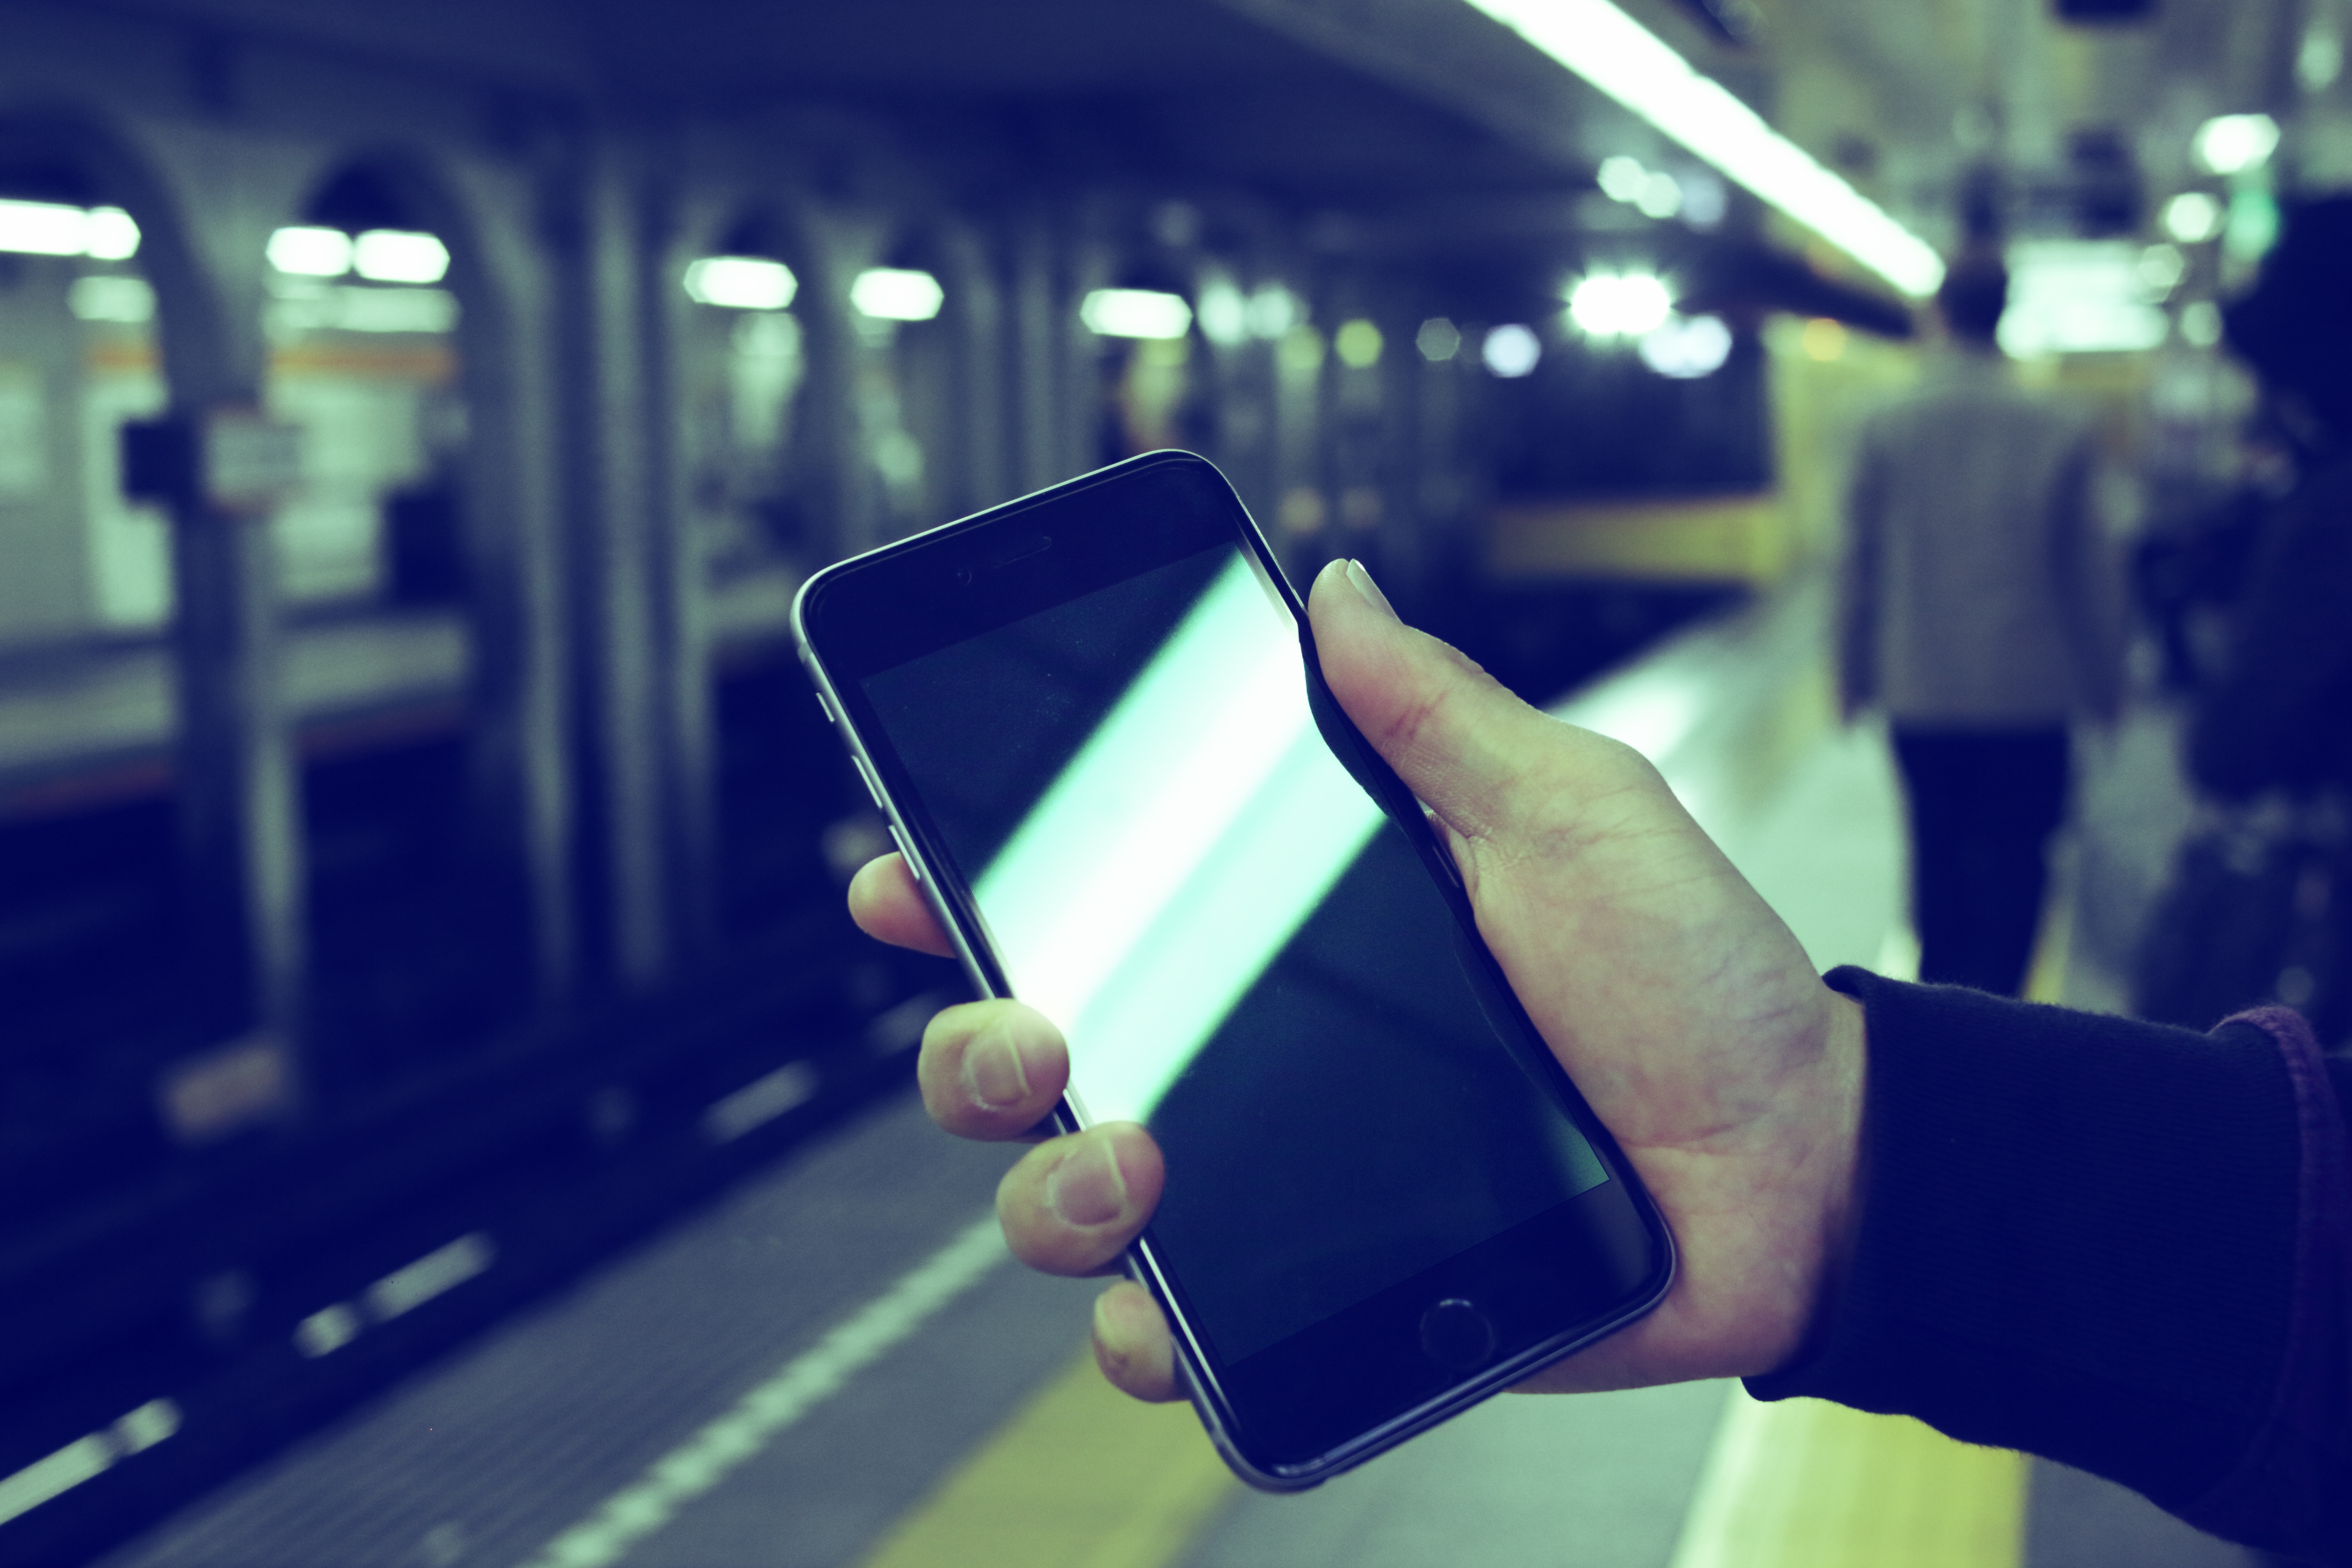
iphone, smartphone, light, white, glass, driving, metro, color, platform, business, silver, shape, iphone6, rendezvous, iphone6plus